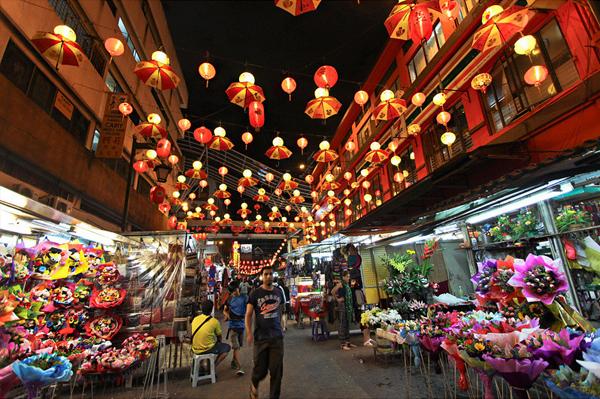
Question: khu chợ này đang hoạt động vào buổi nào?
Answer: khu chợ này đang hoạt động vào buổi tối